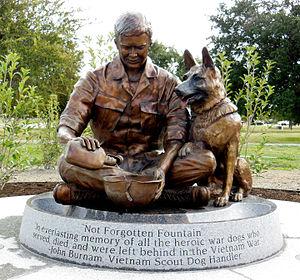
Cette liste recense les monuments nationaux américains.